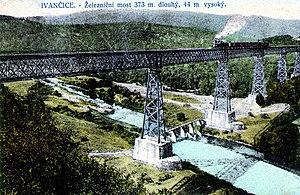
Ivančice est une ville du district de Brno-Campagne, dans la région de Moravie-du-Sud, en République tchèque.